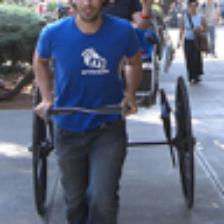
Label: NonHuman